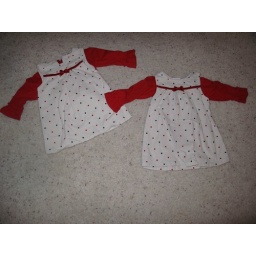
off-white dresses with red and black dots and red under shirt. worn once. 7.00